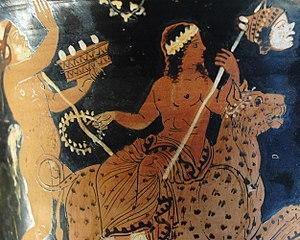
Dionysos assis sur une panthère, à gauche un papposilène joue du tambourin. Face A d'un cratère en cloche à figures rouges, v. 370 av. J.-C., découvert à Paestum. Čeština: Dionysos na hřbetě levharta